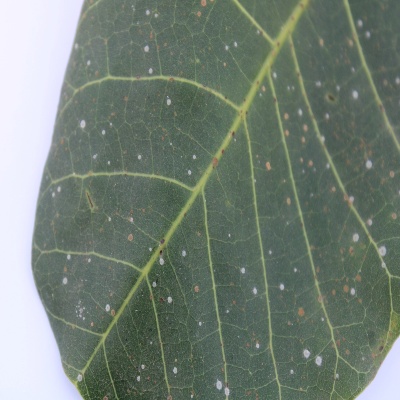
Crop: Cashew
Condition: red rust